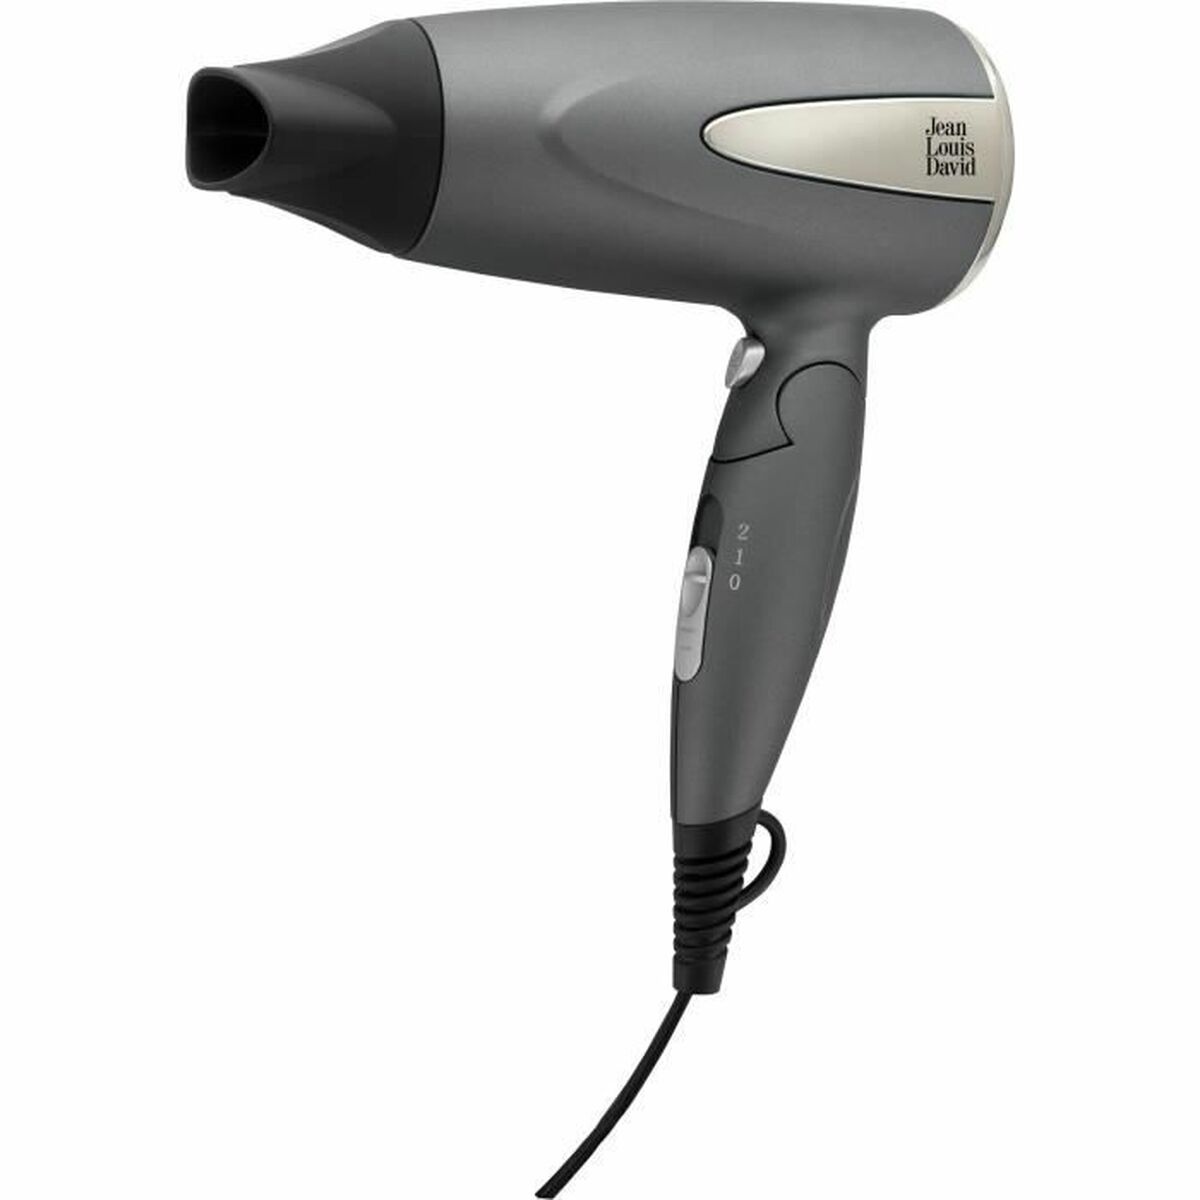
Sèche-cheveux Jean Louis David
Si vous êtes à la recherche de nouvelles tendances sur le marché, nous vous présentons Sèche-cheveux Jean Louis David ! Le sèche-cheveux JEAN LOUIS DAVID JLD SC VOYAGE est un appareil compact et fonctionnel conçu pour le soin quotidien des cheveux. Ce sèche-cheveux offre une puissance de 1600 W , garantissant un séchage efficace et rapide sans nuire à la santé du cheveu. Son moteur DC assure une performance durable et stable, avec un fonctionnement silencieux adapté à un usage fréquent. Il dispose de 2 vitesses permettant d’ajuster le flux d’air selon les besoins spécifiques, offrant un contrôle personnalisé pour différents types et styles de cheveux. L’appareil est fini dans un élégant coloris gris , apportant un design moderne et discret, idéal aussi bien pour la maison que pour les voyages, grâce à son format maniable et facile à transporter. Le sèche-cheveux garantit un séchage homogène et s’avère particulièrement polyvalent pour ceux qui recherchent un outil pratique avec un bon équilibre entre puissance, taille et commandes simples. En résumé, le Jean Louis David JLD SC VOYAGE est une option équilibrée pour les utilisateurs qui apprécient la qualité technique et la fonctionnalité dans un sèche-cheveux compact. Type: Sèche-cheveux Produit à brancher: Oui Type de prise: Prise EU Couleur: Gris Caractéristiques: 2 vitesses Moteur DC puissance: 1600 W General Product Safety Regulations information: ABC DISTRIBUTION 3 Avenue des violettes -94380 Bonneuil sur Marne 94380 - Bonneuil sur Marne +33155596560 christophe.tisset@abcosmetique.com https://www.abcosmetique.com
Brand: Jean Louis David
Category: Health & Beauty > Personal Care > Hair Care > Hair Styling Tools > Hair Dryers